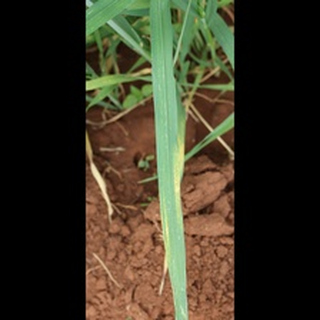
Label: wheat_brown_rust